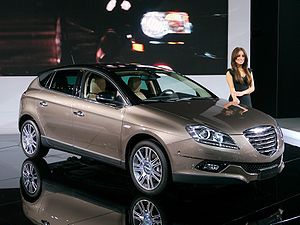
Lancia Delta (2008) / Historie
Lancia Delta er en bilmodel fra Lancia. Denne artikel omhandler den tredje modelgeneration, som har typekoden 844 og blev produceret i årene 2008 til 2014.